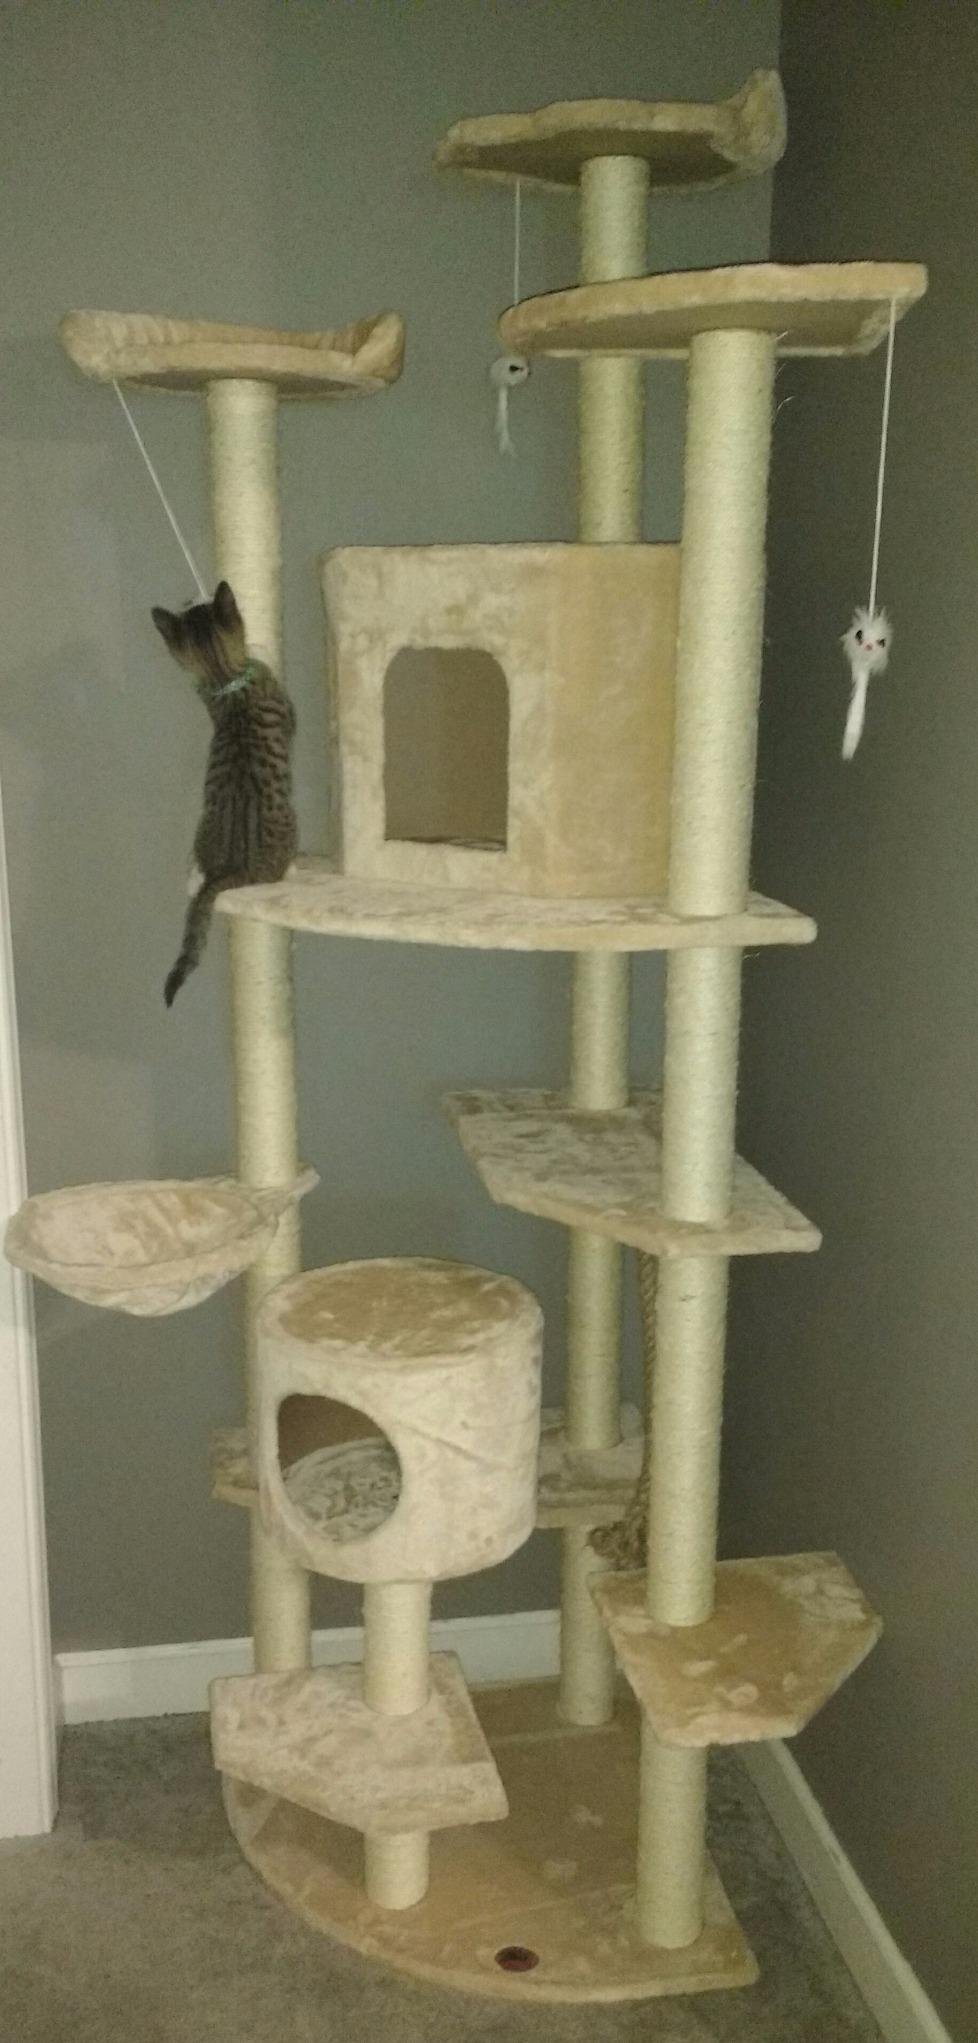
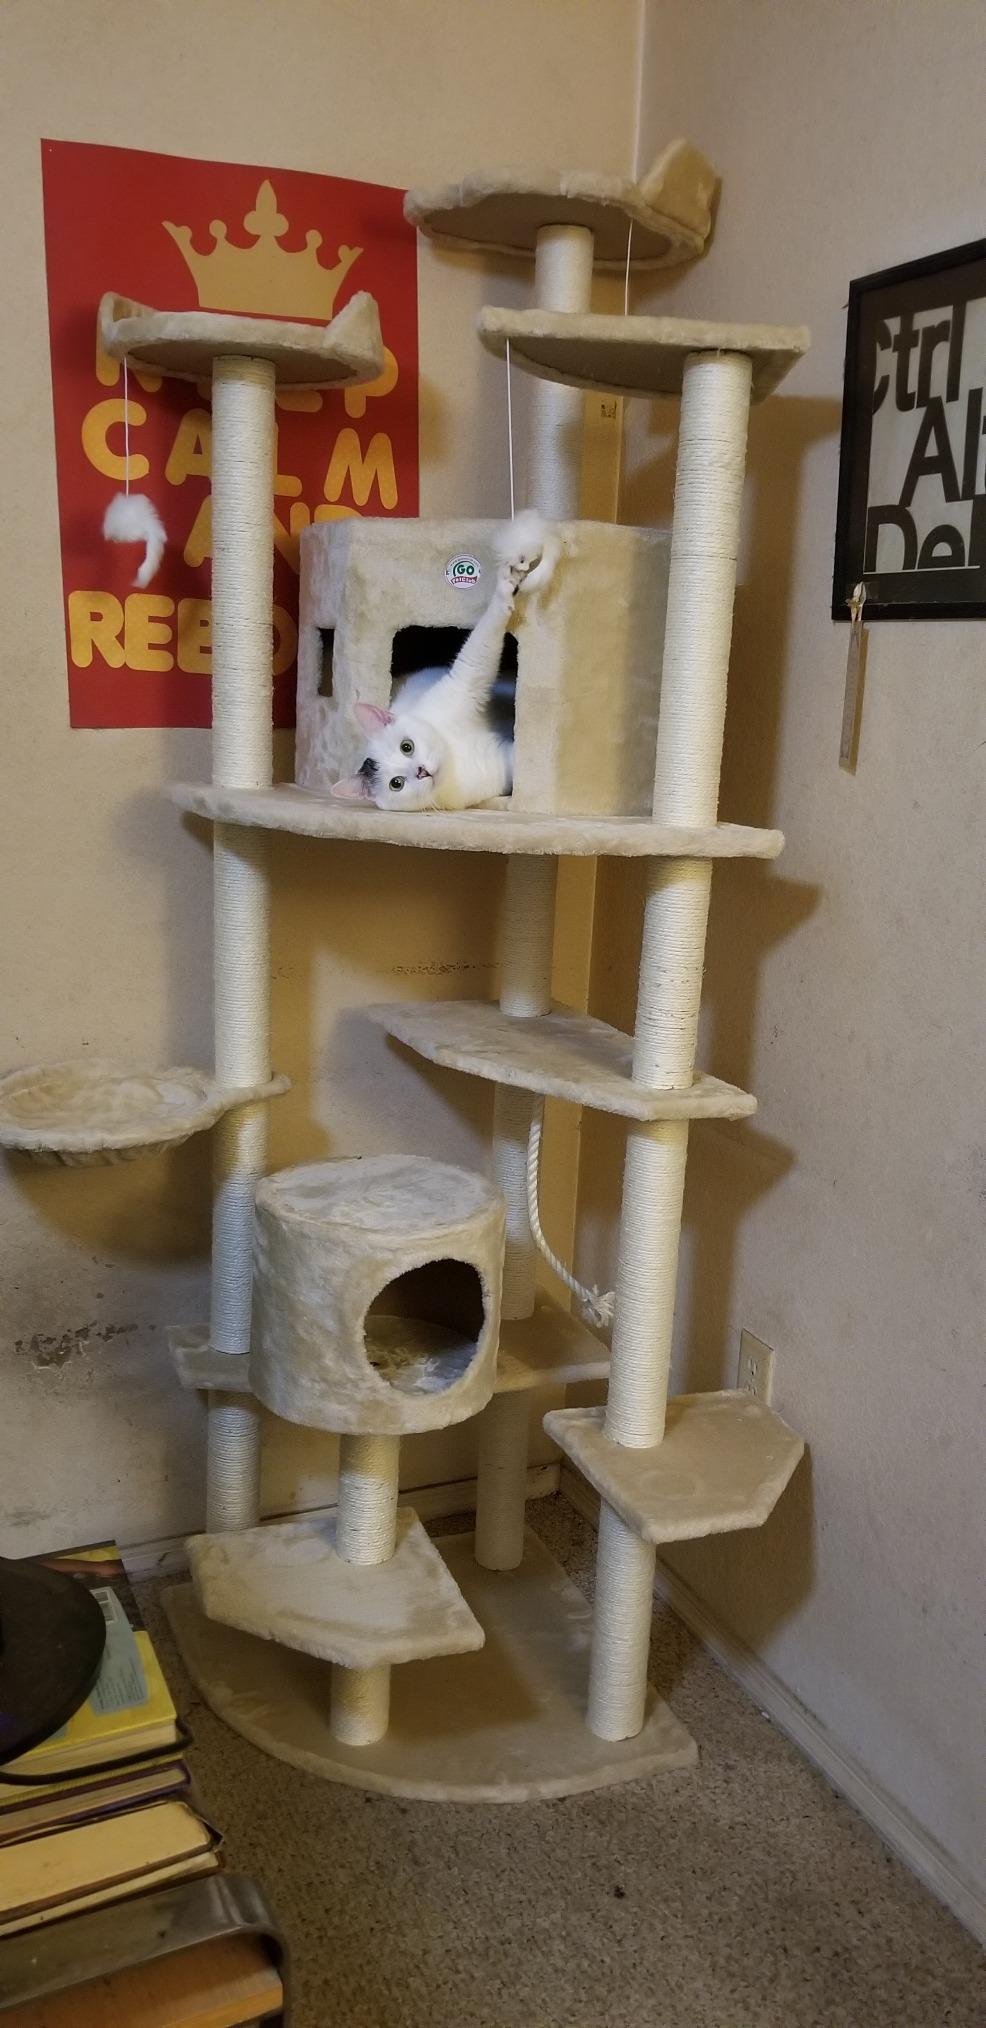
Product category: items_cat tree
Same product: yes